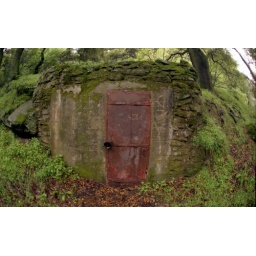
Who knows what is behind this red door in Alum Rock Park in San Jose. Taken with a 16mm lens